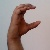
The image shows a hand gesture representing the letter 'C' in Indian Sign Language.